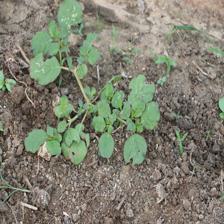
Label: BroadLeafWeed